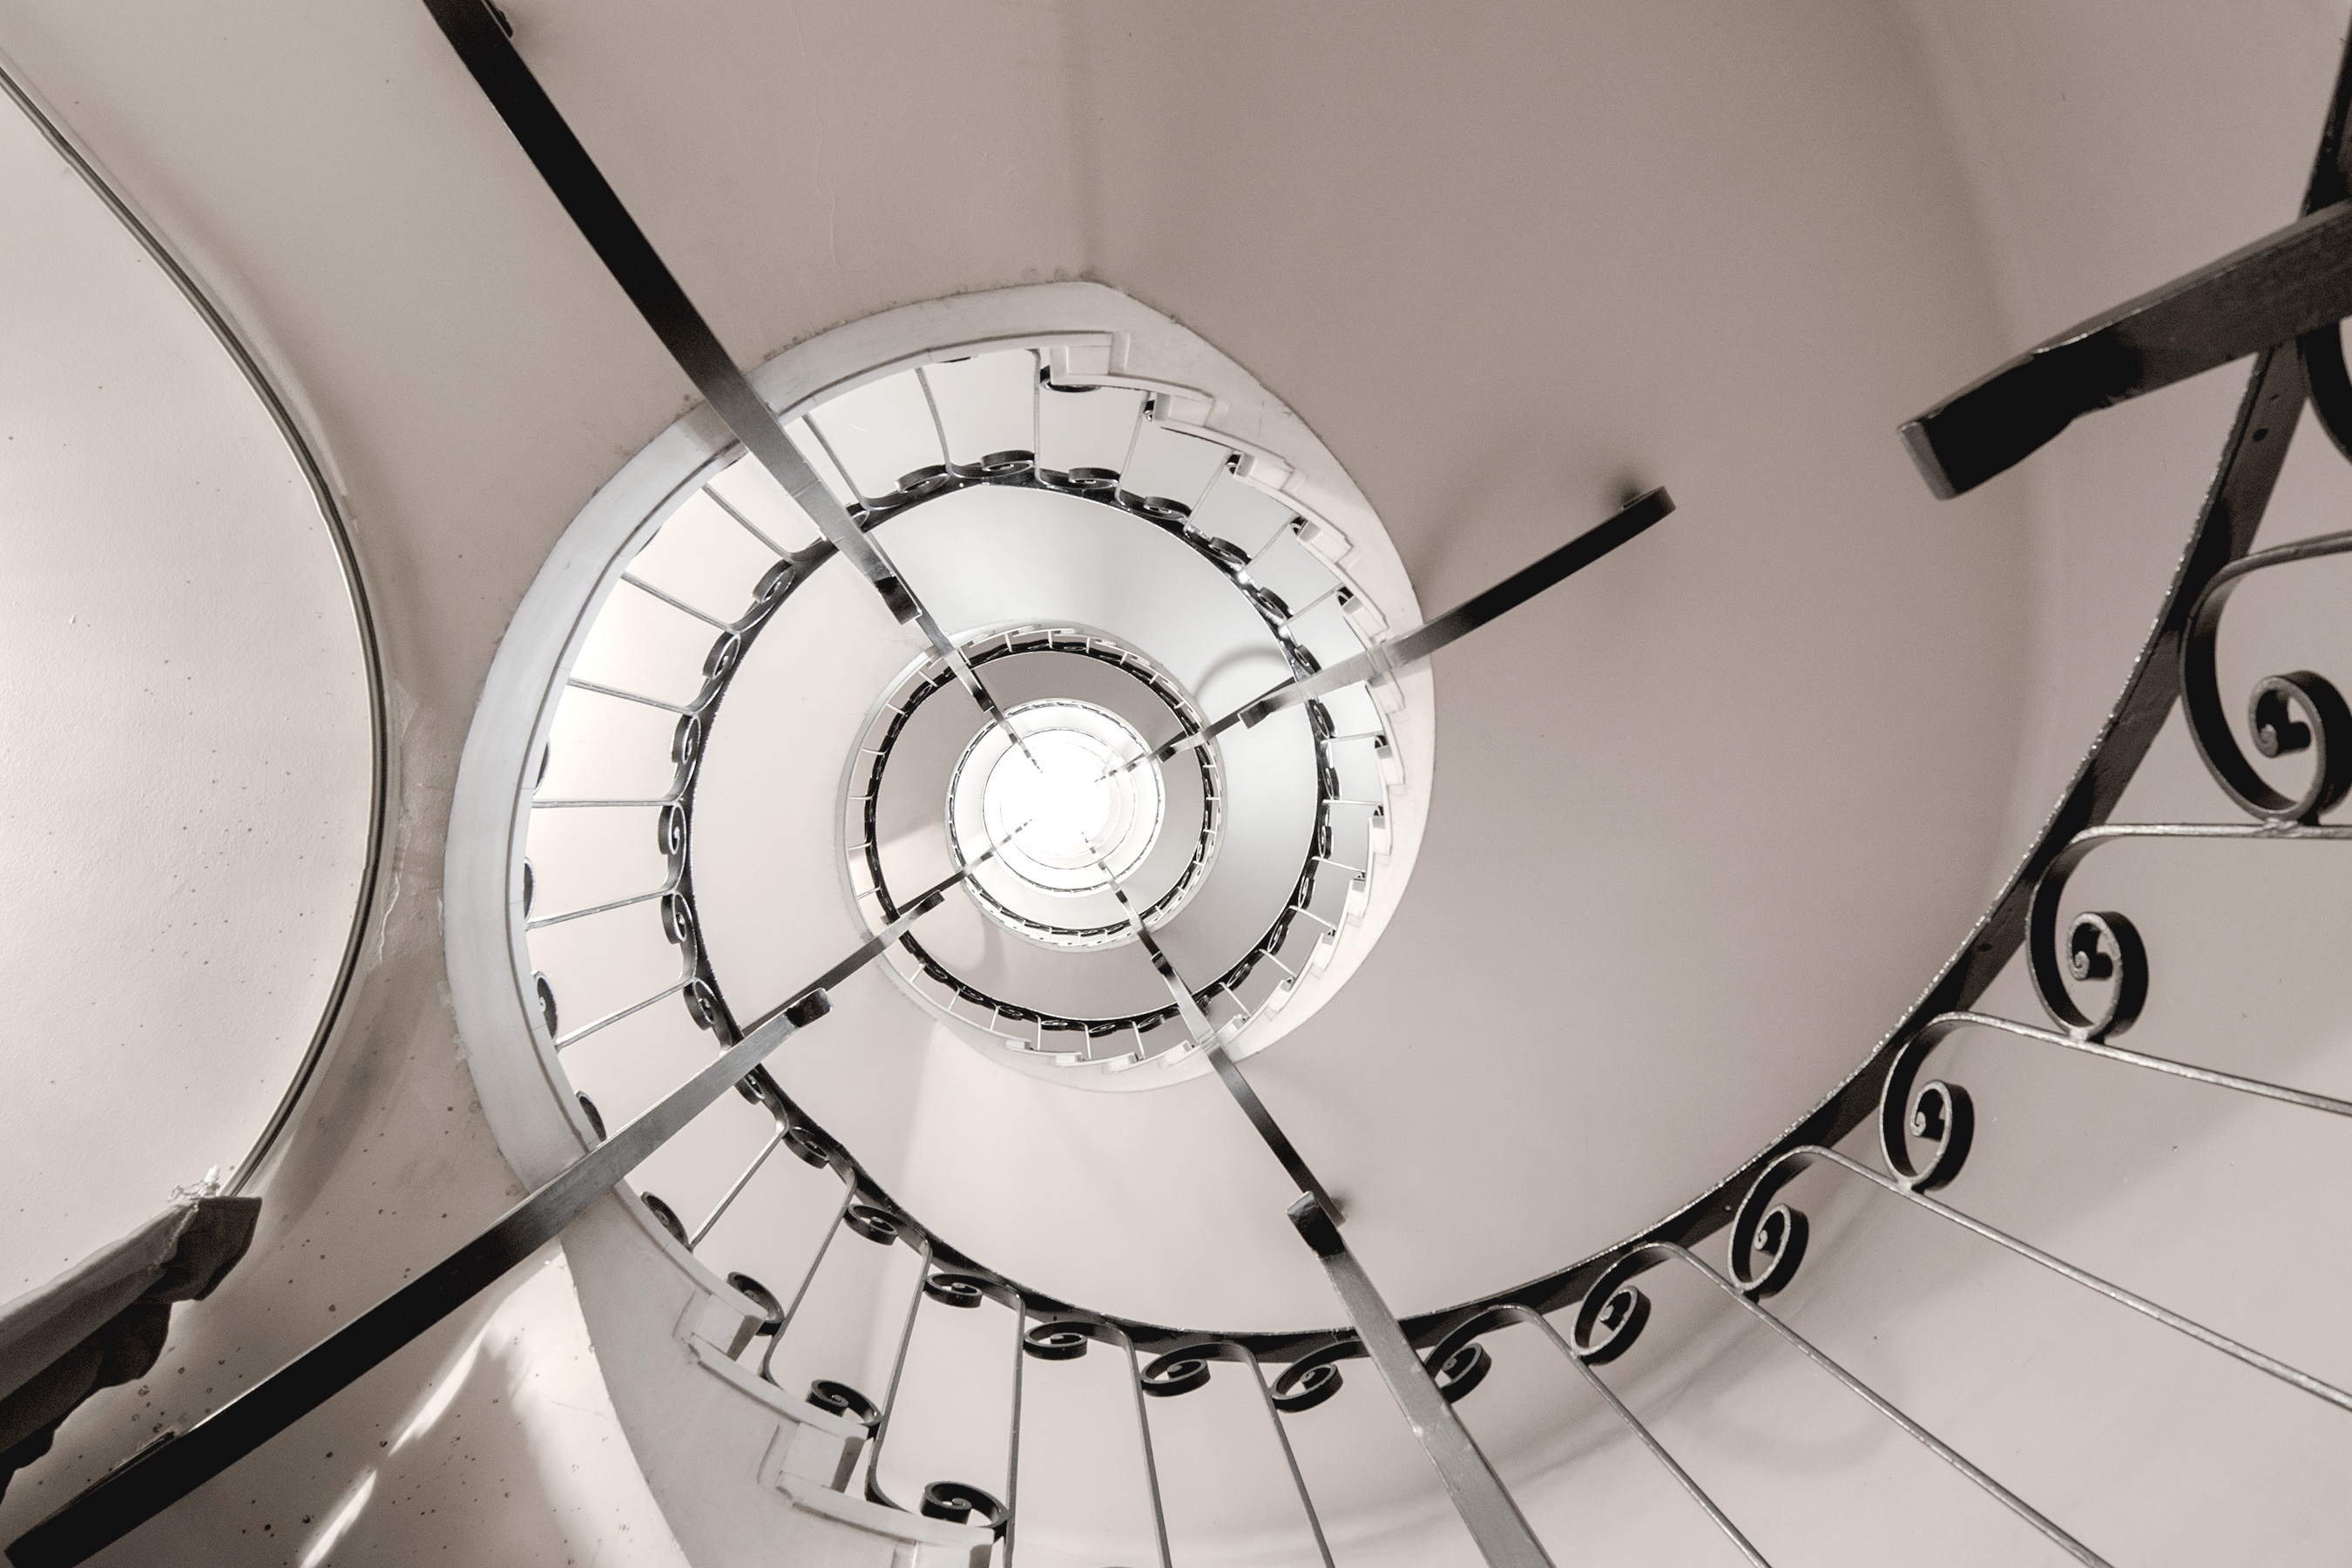
architecture, white, wheel, spiral, interior, staircase, railing, stairway, circle, looking up, product, indoors, stairs, iron, aircraft engine